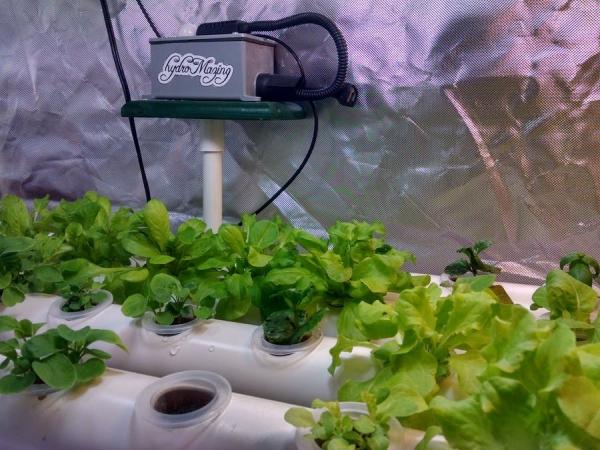
Mimea midogo ya kijani, iliyopandwa kwenye vikopo vidogo ambavyo vimetumbukizwa kwenye mashimo yaliyopo kwenye mabomba meupe, na kilimo hiki ni cha upandaji bila kutumia udongo, kwani mimea hukua kwa kutumia maji yenye virutubisho, ambayo yanapita kwenye mabomba hayo meupe.